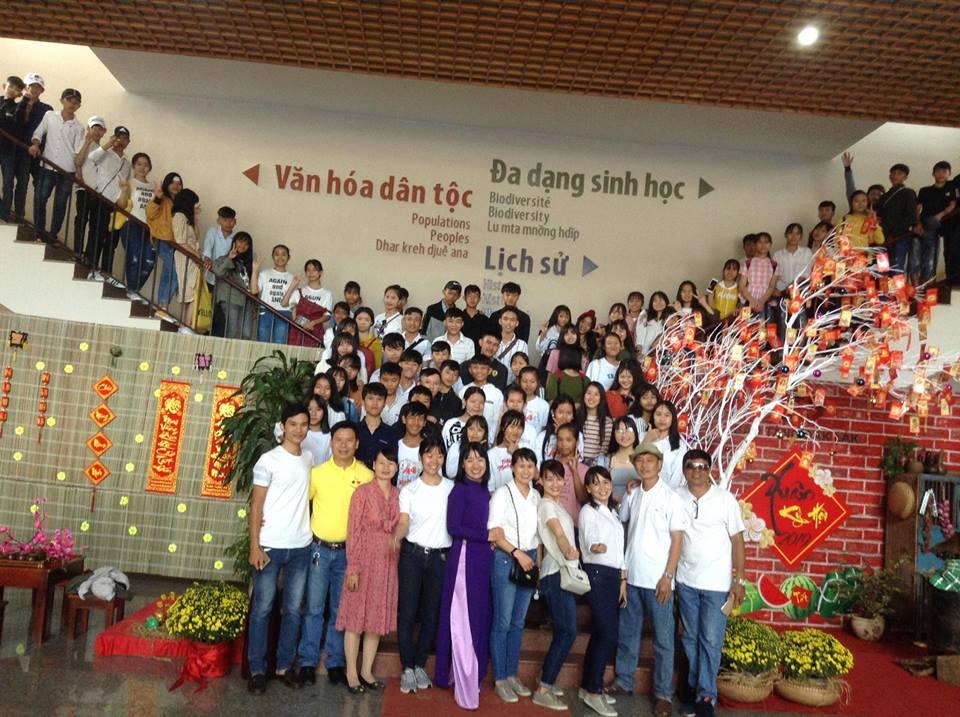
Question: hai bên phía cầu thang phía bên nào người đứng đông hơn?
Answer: bên phải